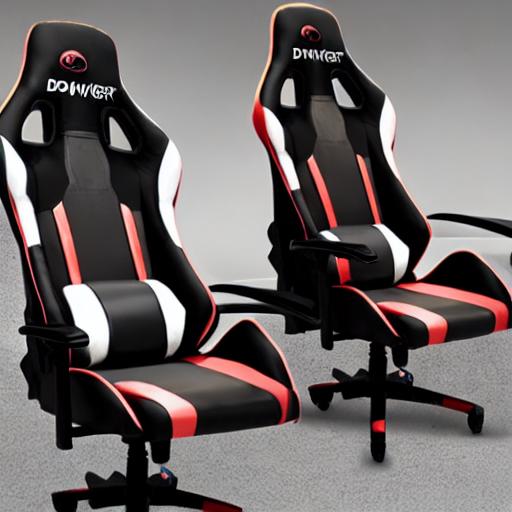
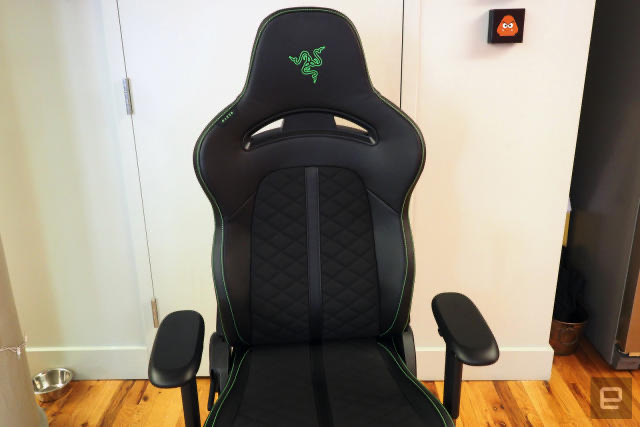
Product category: items_chair
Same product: no